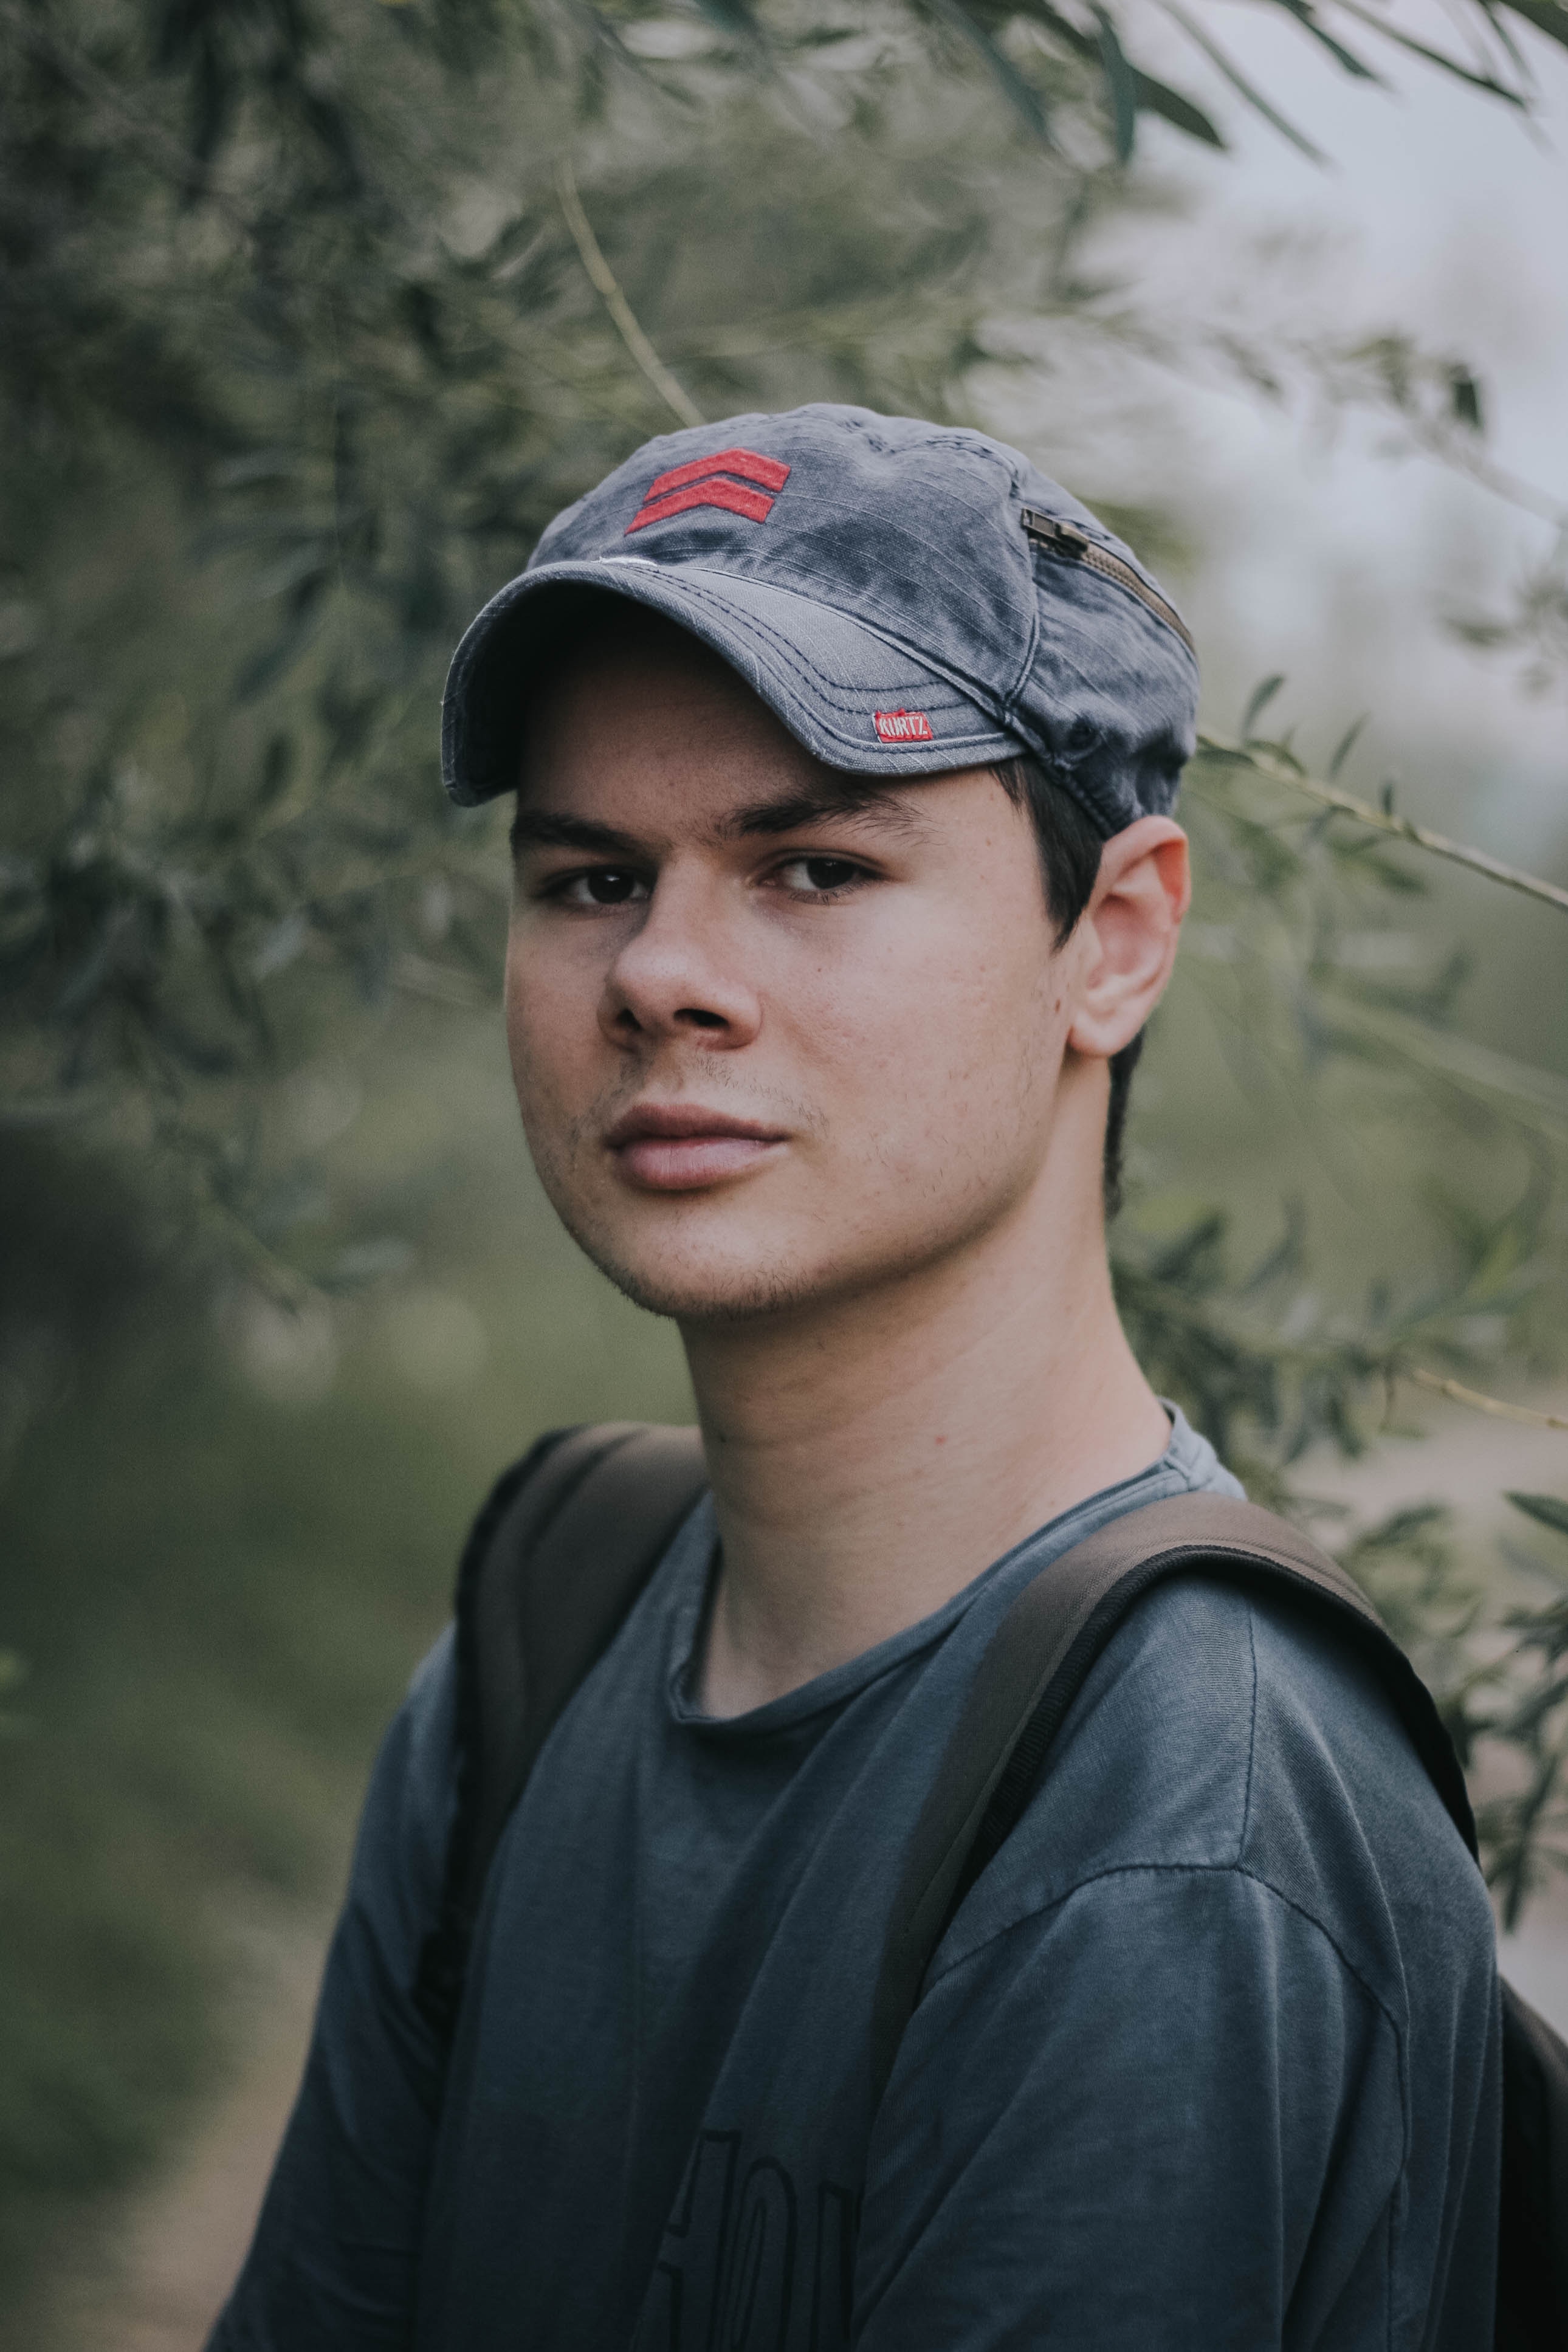
tree, person, plant, photography, adventure, portrait, headgear, cool, sunglasses, cap, portrait photography